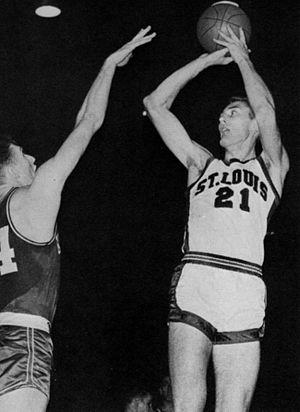
Donald « Don » Dee, né le 9 août 1943 à Booneville, dans le Maryland et mort le 26 novembre 2014 est un joueur américain de basket-ball. Il évoluait au poste d'ailier.